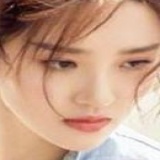
diễn viên Đường Nghệ Hân